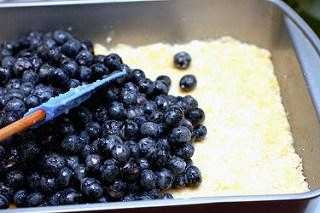
Label: Blueberry